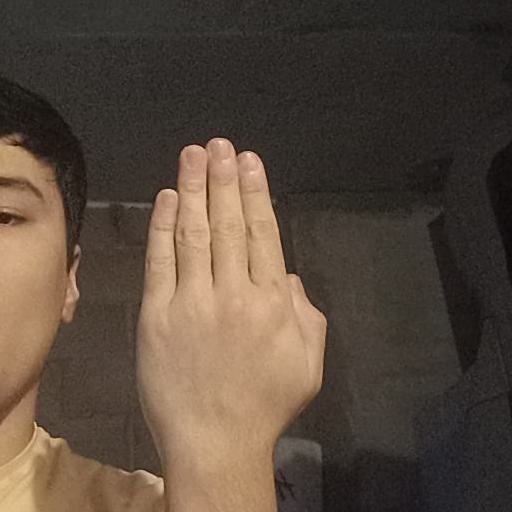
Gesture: stop_inverted